Hattie and the Wild Waves

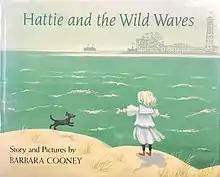
First edition (publ. Viking Press)

Hattie and the Wild Waves is a 1990 book by Barbara Cooney. It's the loosely autobiographical story of Hattie, the daughter of a well-to-do family of German immigrants living in New York. Hattie decides to pursue a career as an artist.